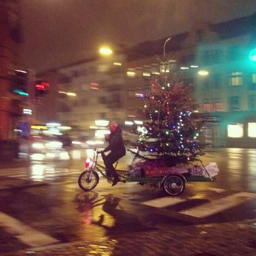
transporting the christmas tree by bike